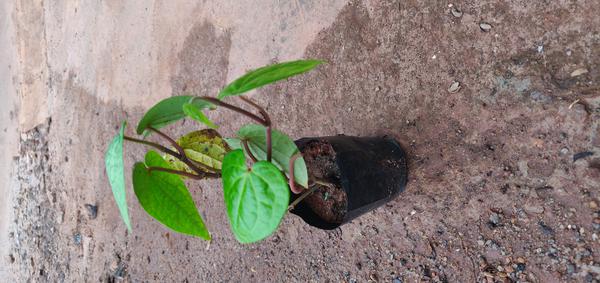
Plant: Betel